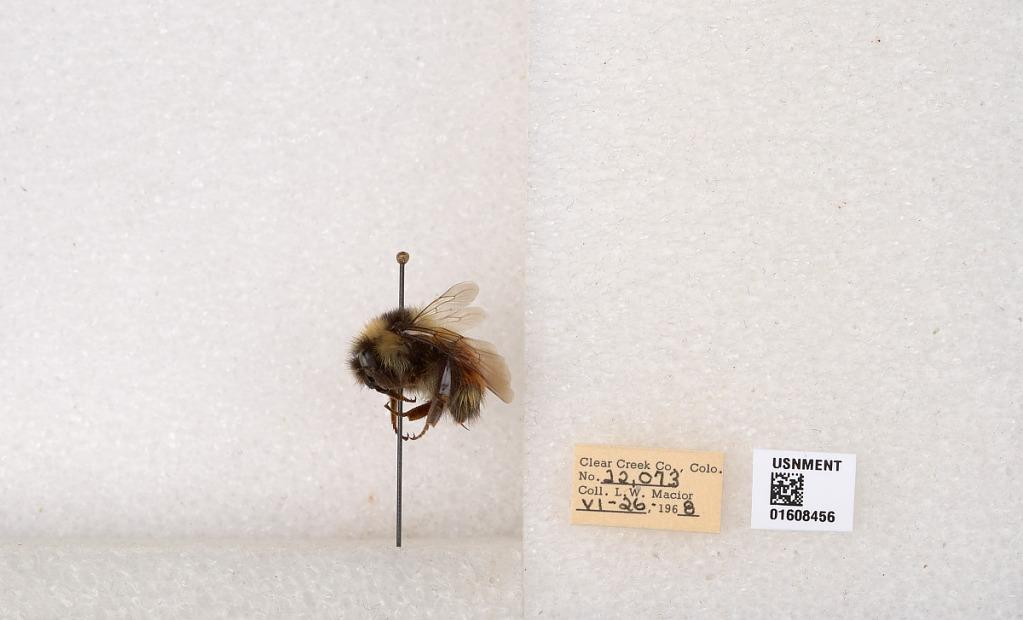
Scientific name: Bombus (Pyrobombus) sylvicola Kirby
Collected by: L. Macior
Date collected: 1968-6-26
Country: United States
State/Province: Colorado
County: Clear Creek
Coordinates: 39.6891, -105.644